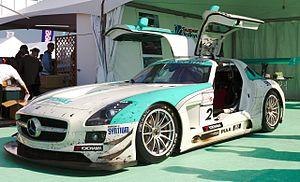
La Mercedes-Benz SLS AMG est un modèle du constructeur allemand Mercedes-Benz. Elle reprend les portes papillon de la 300 SL des années 1950. 5000 Mercedes SLS AMG ont été produites de 2009 à 2015 toutes versions et modèles confondus, dont 4000 coupés et 1000 roadsters.